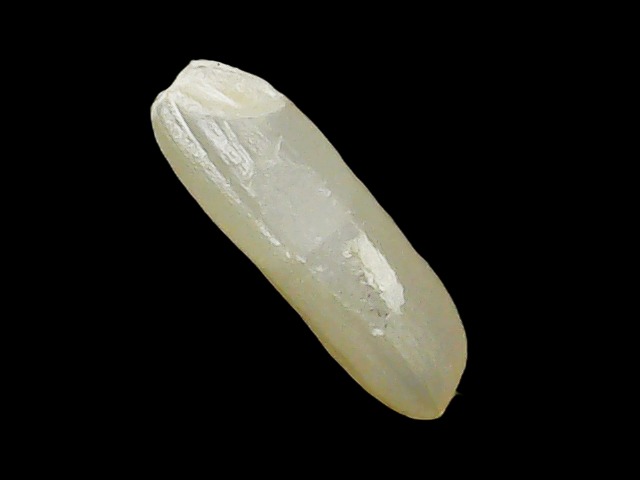
Rice variety: Binadhan14